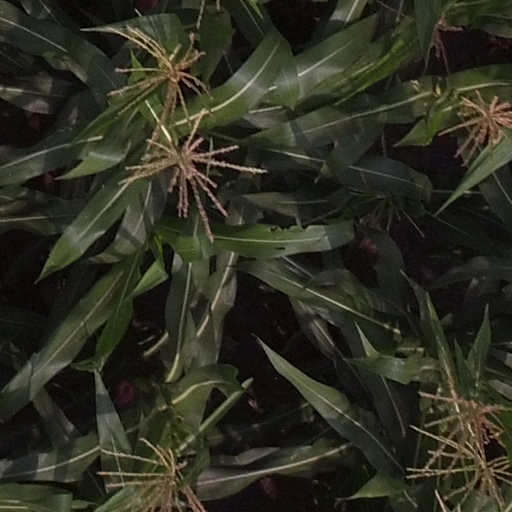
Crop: maize; corn